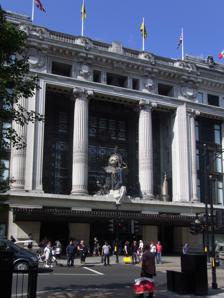
Building: Selfridges, Oxford Street
Country: United Kingdom
Year built: 1909
Department store in London, England Selfridges Oxford Street frontage General information Status Open, in use Type Department store Architectural style Beaux-Arts with Ionic columns Address 400 Oxford Street Town or city London , W1 Country England Coordinates 51°30′51.04″N 0°9′9.46″W / 51.5141778°N 0.1526278°W / 51.5141778; -0.1526278 Opened 15 March 1909 ; 115 years ago ( 1909-03-15 ) Cost £400,000 Client Harry Gordon Selfridge Owner Selfridge & Co. Technical details Structural system Steel frame Floor count 9 (1xRoof terrace; 5xcustomer above ground; 1xcustomer basement; 2xbasement storage) Floor area 540,000 square feet (50,000 m 2 ) of selling space Design and construction Architect(s) Daniel Burnham Structural engineer Sven Bylander Other designers Francis Swales , R. Frank Atkinson , Thomas Smith Tait , Gilbert Bayes Designations Grade II* Listed Selfridges is a Grade II listed retail premises on Oxford Street in London. It was designed by Daniel Burnham for Harry Gordon Selfridge , and opened in 1909. Still the headquarters of Selfridge & Co. department stores , with 540,000 square feet (50,000 m 2 ) of selling space, the store is the second largest retail premises in the United Kingdom (after Harrods ). It was named the world's best department store in 2010, and again in 2012. Background In 1906, Harry Gordon Selfridge travelled to England on holiday with his wife, Rose . Selfridge had made his fortune as an executive for the Marshall Field's department store in Chicago. Unimpressed with the quality of existing British retailers, he noticed that the large stores in London had not adopted the latest selling ideas that were being used in the United States. Selfridge decided to invest £400,000 in building his own department store in what was then the unfashionable western end of Oxford Street , by slowly buying up a series of Georgian architecture buildings which were on the desired block defined by the surrounding four streets: Somerset, Wigmore, Orchard and Duke. Design and construction Selfridges department store was designed by American architect and urban planner Daniel Burnham , a classical Beaux-Arts proponent combined with modern building technique, who was also respected for his department store designs. He created Marshall Field 's, Chicago, Filene's in Boston, Wanamaker in Philadelphia, and Gimbels and Wanamaker's in New York City. The building was an early example in the UK of the use of a steel frame , five storeys high with three basement levels and a roof terrace, originally laid out to accommodate 100 departments. American-trained Swedish structural engineer Sven Bylander was engaged to build the structure's steel frame. As the building was one of the early examples of steel frame in the UK, Bylander had to first agree to appropriate building regulations with the London County Council , requiring amendments to the London Building Act 1844 . Using as a basis the regulations which covered the similarly-designed London docklands warehouses, Bylander then agreed changes which enabled greater spans within lesser beam dimensions due to the use of steel over stone. Bylander designed the entire supporting structure which was approved by the LCC in 1907, with a steel frame based on blue brick pile foundations, supporting a steel frame which holds all of the internal walls and the concrete floors. Bylander designed in additional supported internal walls, as LCC would not approve store areas above 450,000 cubic foot (13,000 m 3 ) due to the then approved fire safety regulations, many of which were removed 20 years later in light of new legislation. Bylander submitted a 13-page fully illustrated account of the design of the building to Concrete and Constructional Engineering , which was published in 1909. The work of Burnham and Bylander with LCC led to the passing of the LCC (General Powers) Act 1909, also called the Steel Frame Act, which gave the council the power to regulate the construction of reinforced concrete structures. American architect Francis Swales, who trained at the École Nationale Supérieure des Beaux-Arts in Paris, was briefed to design the frontispiece. Aided by British architects R. Frank Atkinson and Thomas Smith Tait , the final design was highly influenced by John Burnet 's 1904 extension to the British Museum . The steel supporting columns are hidden behind Ionic columns , to create a facade which presents a visually uniform, classical, Beaux-Arts appearance. The distinctive polychrome sculpture above the Oxford Street entrance is the work of British sculptor Gilbert Bayes . The final frontage, through use of cast iron window frames to a maximum size of 19 feet 4 inches (5.89 m) by 12 feet 0 inches (3.66 m), means that both the Oxford Street and Duke Street frontages are made up of more glass than stone or iron works. Construction Selfridges at Christmas, 1944 Opened on 15 March 1909, the store was built in phases. The first phase consisted of the nine-and-a-half bays closest to the Duke Street corner, a site of 250 feet (76 m) wide on Oxford Street by 175 feet (53 m) along Duke Street. The floor heights averaged 15 feet (4.6 m), and the initial structure contained nine passenger lifts, two service lifts and six staircases. The main entrance and all of the bays to its left were added some 18 years after the store first opened, using a modified construction system. The complete building opened fully in 1928, and resultantly through the use of supporting spandrel steel panels, the scale of the glass panes within the main entrance could be greatly enlarged. A scheme to erect a massive tower above the store post-World War I was never carried out. Harry Selfridge also proposed a subway link to Bond Street station , and renaming it "Selfridges"; however, contemporary opposition quashed the idea. The final design of the building completed in 1928, although classical in visible style and frontage, was thoroughly modern in its steel frame construction. In part due to new schools of architectural thought emerging apart from the classical schools, and in part due to the close proximity of World War I, the building was seen as the last of the great classical buildings undertaken within the UK. Although the UK was late in adopting modern architecture only from the 1930s onwards, by the mid-20th century many architects looked at Selfridges as if it were pre-historic in design, accepted just because Harry Gordon Selfridge wanted to advertise his business with a confident display of classicism in stone. Basements There are two levels of basement beneath the lower-ground shop floor: the 'sub' and the 'sub-sub'. Combined, these descend 60 metres (200 ft) below street level. These two areas are then split into two more areas: the dry sub and sub-sub, and their "wet" equivalents. The wet area is beneath the original nine-and-a-half bays closest to the Duke Street corner of the 1909 building. The "dry" is under the rear of the building, known as the SWOD after the surrounding four streets – Somerset, Wigmore, Orchard and Duke – that once enclosed it. During World War II after the entry of the United States into the conflict, from 1942 the dry sub-sub SWOD was used by the United States Army . The building had one of the only secure telex lines, was safe from bombing, and was close to the US Embassy on Grosvenor Square . Initially used by U.S. General Dwight D. Eisenhower , the commander of SHAEF , it later housed 50 soldiers from the 805th Signal Service Company of the US Army Signal Corps , who installed a SIGSALY code-scrambling device connected to a similar terminal in the Pentagon building . The first conference took place on 15 July 1943. Initial visitors included Prime Minister Winston Churchill , to enable secure communications with the President of the United States , although later extensions were installed to both 10 Downing Street and the Cabinet War Rooms . Rumours persist of a tunnel built from Selfridges to the embassy so that personnel could move between the two in safety, with interrogation cells for prisoners hewn from the resultant uneven space available. 2002 restoration During restoration work in 2002, the scaffold was used to carry the largest photographic artwork ever produced, 60 feet (18 m) tall by 900 feet (270 m) long and weighing two tons. Created by Sam Taylor-Wood , it showed a gathering of well-known pop and cultural figures of the time, including Sir Elton John . Operations Two days before opening, an ad in The Times assured readers that the "apprehension...occasioned in some quarters" was unfounded, and that Selfridge's would provide competition in "fair straightforward ways consistent with the highest principles of progressive Merchandising". Selfridges nameboard Main article: Selfridges The new store opened to the public on 15 March 1909, employing 1,400 staff, setting new standards for the retailing business. At that time, women were beginning to enjoy the fruits of emancipation by wandering unescorted around London. A canny marketer, Selfridge promoted the radical notion of shopping for pleasure rather than necessity. The store was extensively promoted through paid advertising. The shop floors were structured so that goods could be made more accessible to customers. There were elegant restaurants with modest prices, a library, reading and writing rooms, special reception rooms for French, German, American and "Colonial" customers, a First Aid Room, and a Silence Room, with soft lights, deep chairs, and double-glazing, all intended to keep customers in the store as long as possible. Staff members were taught to be on hand to assist customers, but not too aggressively, and to sell the merchandise. Oliver Lyttleton observed that, when one called on Selfridge, he would have nothing on his desk except one's letter, smoothed and ironed. Selfridge also managed to obtain from the GPO the privilege of having the number "1" as its own phone number, so anybody had to just dial 1 to be connected to Selfridge's operators. The roof terrace hosted terraced gardens, cafes, a mini golf course and an all-girl gun club. The roof, with its views across London, was a common place for strolling after a shopping trip and was often used for fashion shows. As with much of central London during World War II, Selfridges suffered serious damage on a number of occasions during the 57 nights of the London Blitz from 7 September 1940, and in 1941 and 1944. After the heavy bombing of the West End on 17/18 September 1940 by a combined force of 268 Heinkel He 111 and Dornier Do 17 bombers – after which the store's Art Deco lifts were out of service until post-WW2, and the signature window was shattered – Harry had the ground floor windows bricked-up. The roof terrace reopened again for the first time since in July 2011, for a promotional event staged by Truvia as part of their UK launch. In Summer 2012, Bompas & Parr designed an art installation themed as "The Big British Tea Party", which included a cake-themed 9-hole crazy golf course, accompanied by a Daylesford Organic sponsored tea house . The bomb on 17 April 1941 destroyed only the Palm Court Restaurant, venue for the rich and famous. However, at 11 pm on 6 December 1944, a V-2 rocket hit the Red Lion pub on the corner of Duke Street and Barrett Street. A canteen in the SWOD basement area (see above) was massively damaged, with eight American servicemen killed and 32 injured, as well as ten civilian deaths and seven injuries. In the main building, ruptured water mains threatened SIGSALY, and while the Food Hall was the only department that did not need cleaning, Selfridges' shop-front Christmas tree displays were blown into Oxford Street. By 2010, only three of the four major pre–World War II Oxford Street retailers—Selfridges, House of Fraser and John Lewis —survive in retail, while Bourne & Hollingsworth and Peter Robinson (acquired in 1946 by Burton's ), are no longer trading. Selfridges is the only retailer still trading in the same building, which still bears the scars of war damage, while John Lewis has moved. Bourne & Hollingsworth was located in the now closed Plaza Shopping Centre at No 120, while Peter Robinson is now Niketown at No 200–236. A Milne-Shaw seismograph was set up on the third floor in 1932, attached to one of the building's main stanchions, unaffected by traffic or shoppers. It recorded the Belgian earthquake of 11 June 1938 which was also felt in London. At the outbreak of war, the seismograph was moved from its original site near the Post Office to another part of the store. In 1947, the seismograph was given to the British Museum . Parts of Selfridges were damaged in the Oxford Street bombing in 1974 committed by the Provisional Irish Republican Army . The IRA planted other bombs too – on 21 February 1976 inside the store, injuring five people; just outside the store on Oxford Street on 28 August 1975, injuring seven; and inside the store on 29 January 1977, setting the building ablaze and causing an injury. In 2002, Selfridges was awarded the London Tourism Award for visitors' favourite London store. Selfridges was named world's best department store in 2010, and again in 2012. It claims to contain the UK's largest beauty department, and Europe's busiest doorway which siphons 250,000 people a week past the Louis Vuitton concession on to Oxford Street. Windows Selfridges window display, 2009 Selfridges' 27 Oxford Street windows have become synonymous with the brand, and to a certain degree have become as famous as the store and the Oxford Street location itself. The windows consistently attract tourists, designers and fashionistas alike to marvel at the current designs and styling and fashion trends. Selfridges has a history of bold art initiatives when it comes to the window designs. When the building opened, Harry Selfridge initiated a "signature" window which was signed by all of the stars and famous people who came to shop at the store. This was cracked in the first bombing during the blitz, and was never restored. Today, the visual merchandising team calculate that 20% of business-winning trade is from the windows. When Alannah Weston became Creative Director after the purchase by her family in 2003, she approached artist Alison Jackson to put her trademark Tony Blair and David Beckham lookalikes in the windows. The resultant display brought traffic to a standstill, with the Metropolitan Police finally insisting they stop the project because it was clogging up Oxford Street. Since 2002, the windows have been photographed by London photographer Andrew Meredith and published in magazines such as Vogue , Dwell , Icon , Frame Magazine, Creative Review , Hungarian Stylus Magazine , Design Week , Harper's Bazaar , New York Times , WGSN and much more including worldwide press, journals, blogs and published books all over the world. Ownership In 1941, Selfridge retired. In 1951 the store was acquired by the Liverpool-based Lewis's chain of department stores, which was in turn taken over in 1965 by the Sears Group owned by Charles Clore . Expanded under the Sears group to include branches in Oxford, Manchester and Birmingham, in 2003 the chain was acquired by Canada's Galen Weston for £598 million. Expansion In 2011, the Weston family bought 388–396 Oxford Street, which is located immediately to the east of the Selfridges building across Duke Street, on which fashion chain French Connection has a lease until 2025. In early 2012, Selfridges commissioned Italian architect Renzo Piano (responsible for London's The Shard skyscraper), to work on an extension to the 1909 department store. The project could feature a hotel as well as office space, or additional retail space. In December 2012, Selfridges acquired the 100,000 square feet (9,300 m 2 ) Nations House office building from Hermes, which is located immediately behind its Oxford Street store in Wigmore Street, for around £130m. References